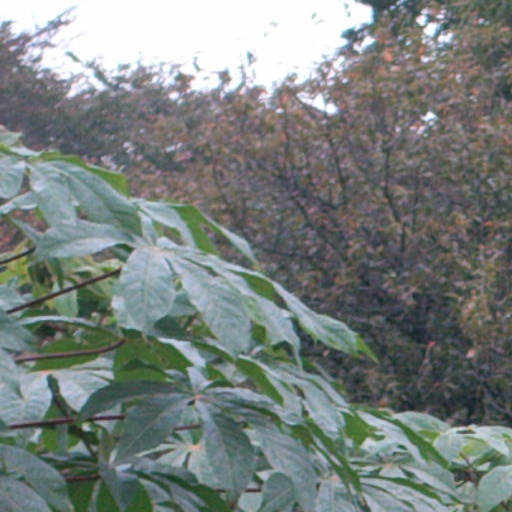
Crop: cassava